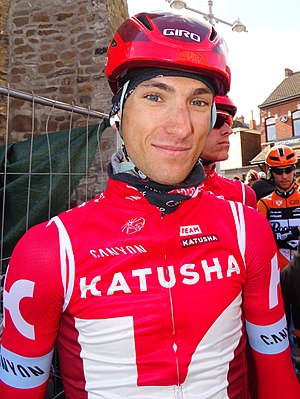
Sven Erik Bystrøm
Sven Erik Bystrøm er en norsk landevejscykelrytter fra Haugesund i Rogaland, der kører for det professionelle cykelhold UAE Team Emirates.